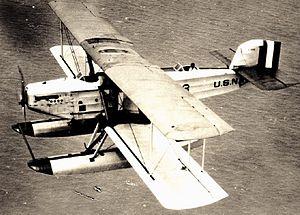
Ceci est la liste des bombardiers utilisés par les forces armées des États-Unis. La liste inclut également les projets et prototypes de bombardier conçus pour l’armée américaine. La liste est triable en fonction de plusieurs critères.
Le Martin T3M est un bombardier-torpilleur de l'entre-deux-guerres. Il servit dans l'United States Navy.